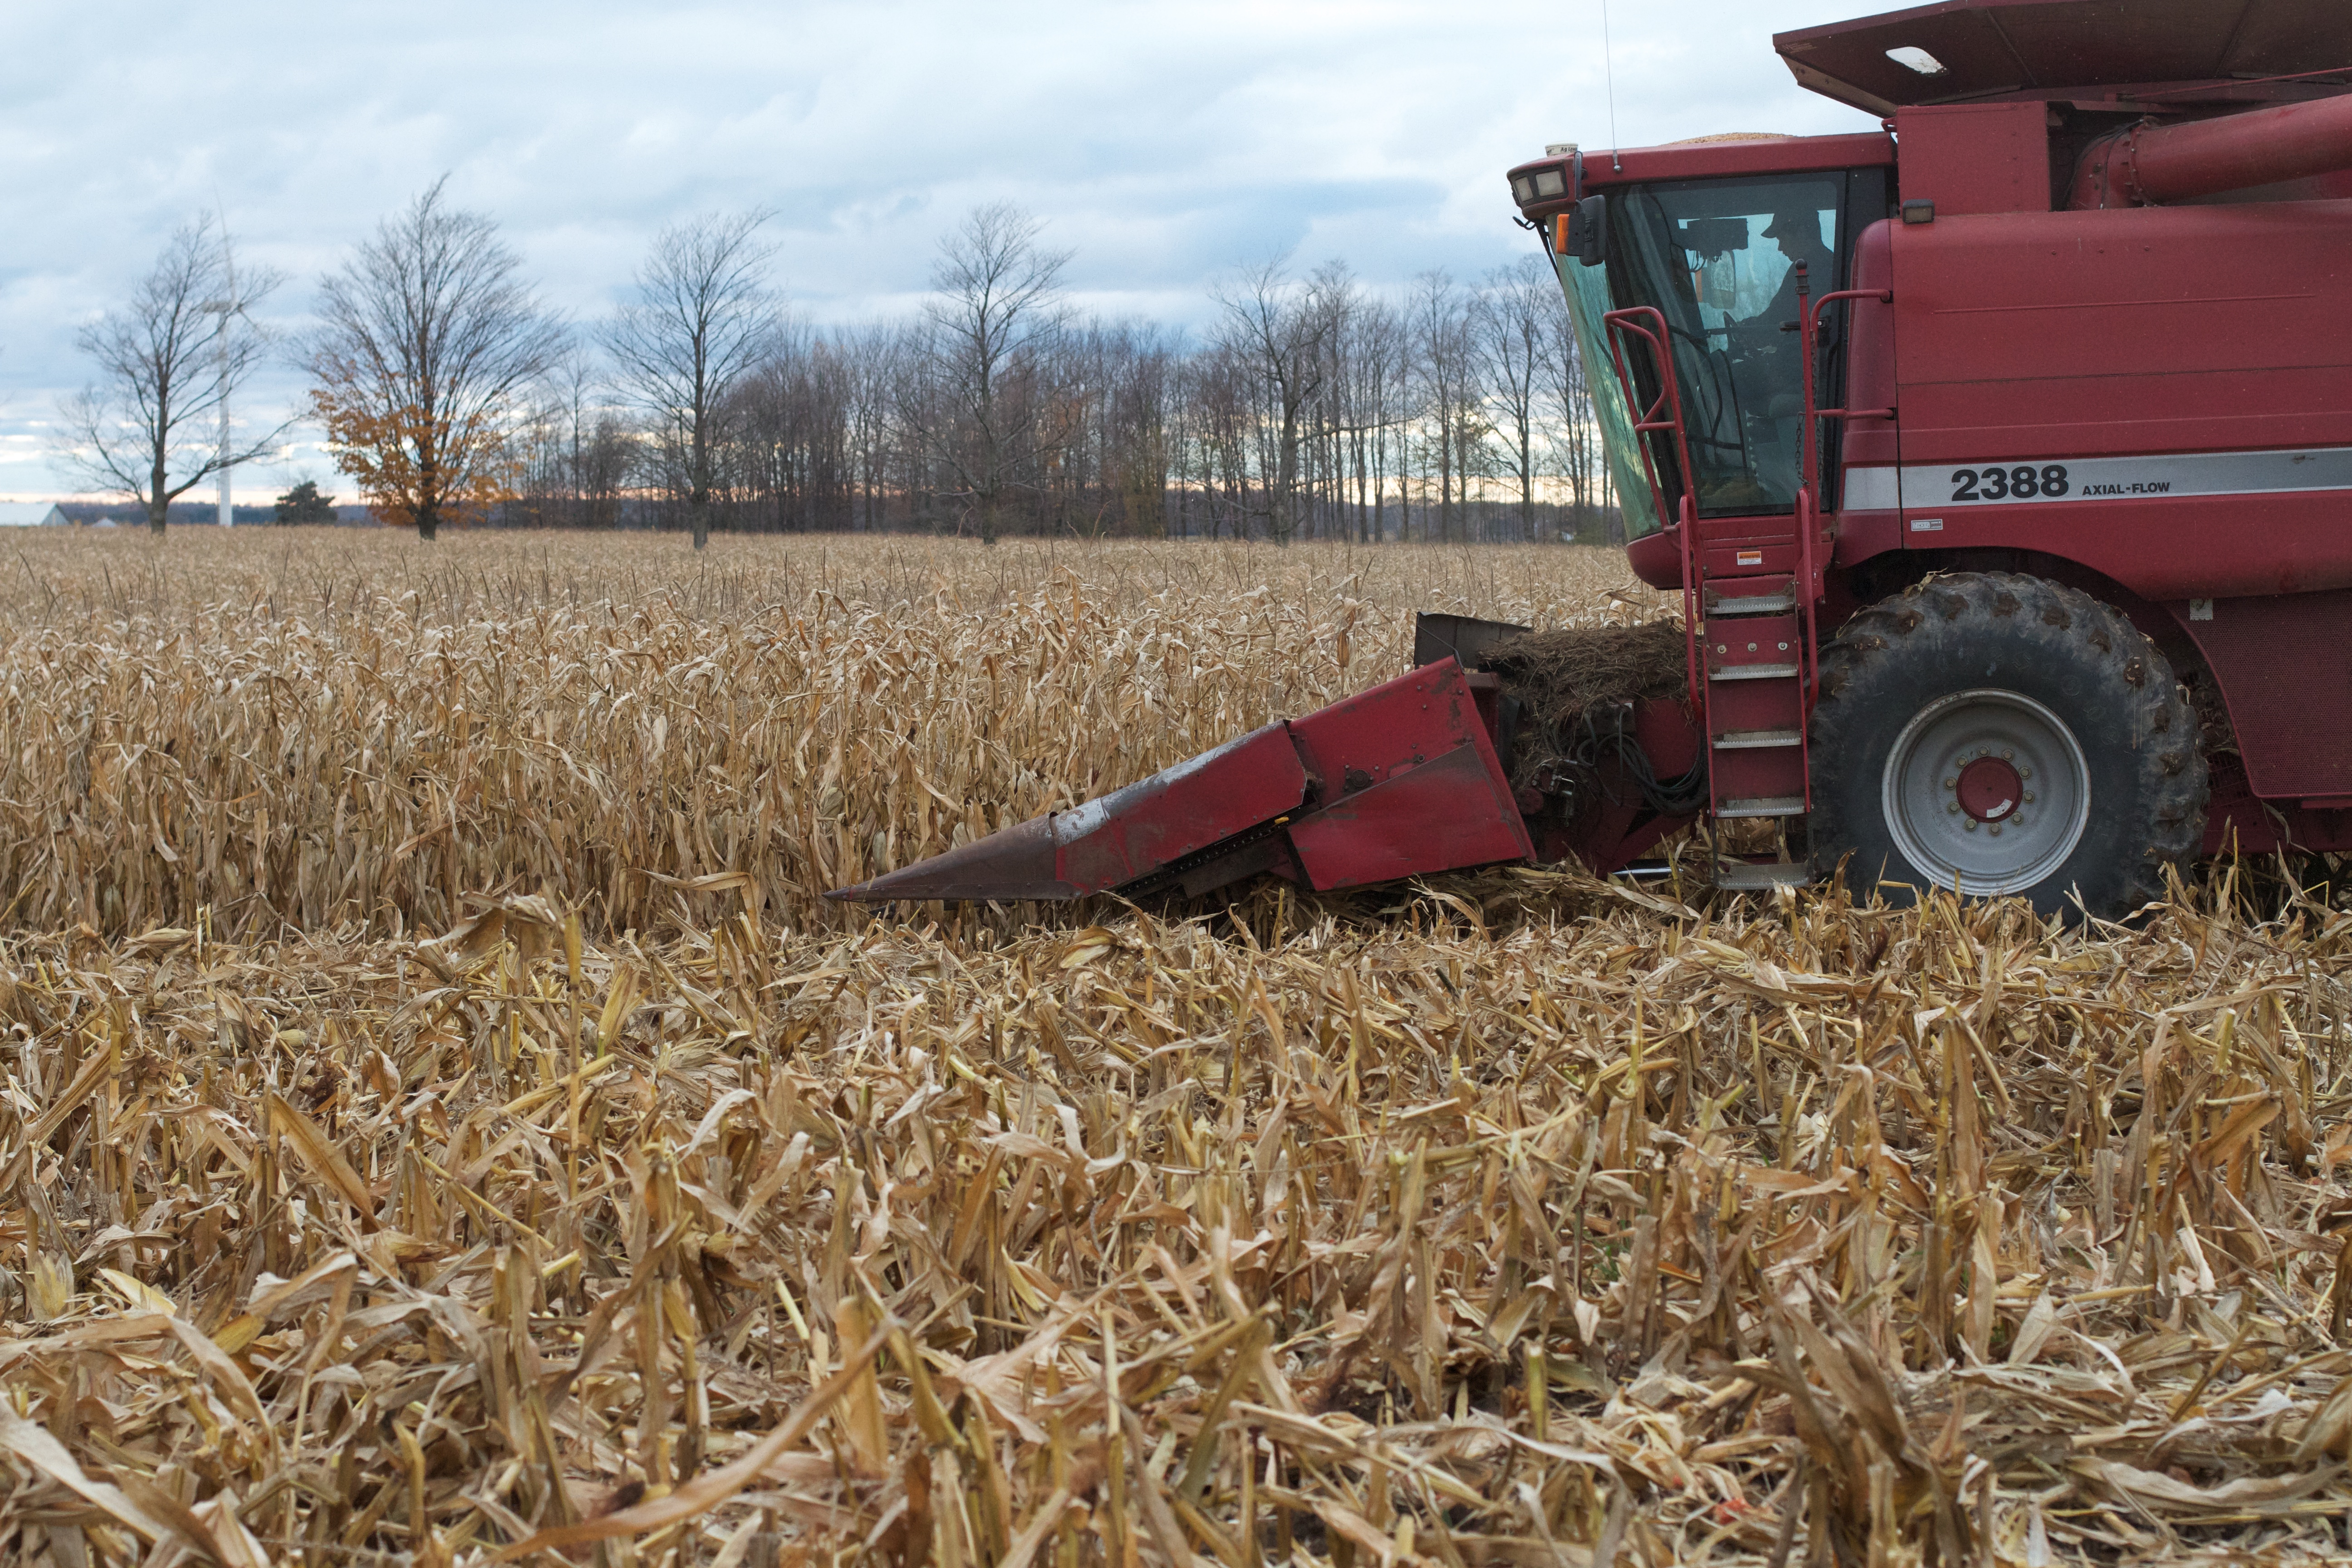
plant, field, farm, food, harvest, crop, corn, soil, agriculture, straw, event, harvester, grass family